Aleksander Gryglewski

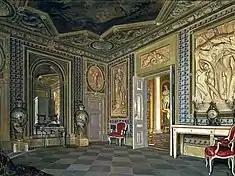
Łazienki Palace bathing room, 1875

Until 1852, he attended the public schools in Krosno, then took courses in drawing at the Academy in Kraków. There, he became a friend of Jan Matejko and followed him to Munich when he went there to continue his studies. Gryglewski returned to Krakow in 1860 and spent the next nine years doing interior portraits of the city's famous buildings; mostly churches. His paintings were reproduced as woodcuts in several publications throughout the early 1870s, including "Kłosy" (Ears of Corn) and "Tygodnik Illustrowany".